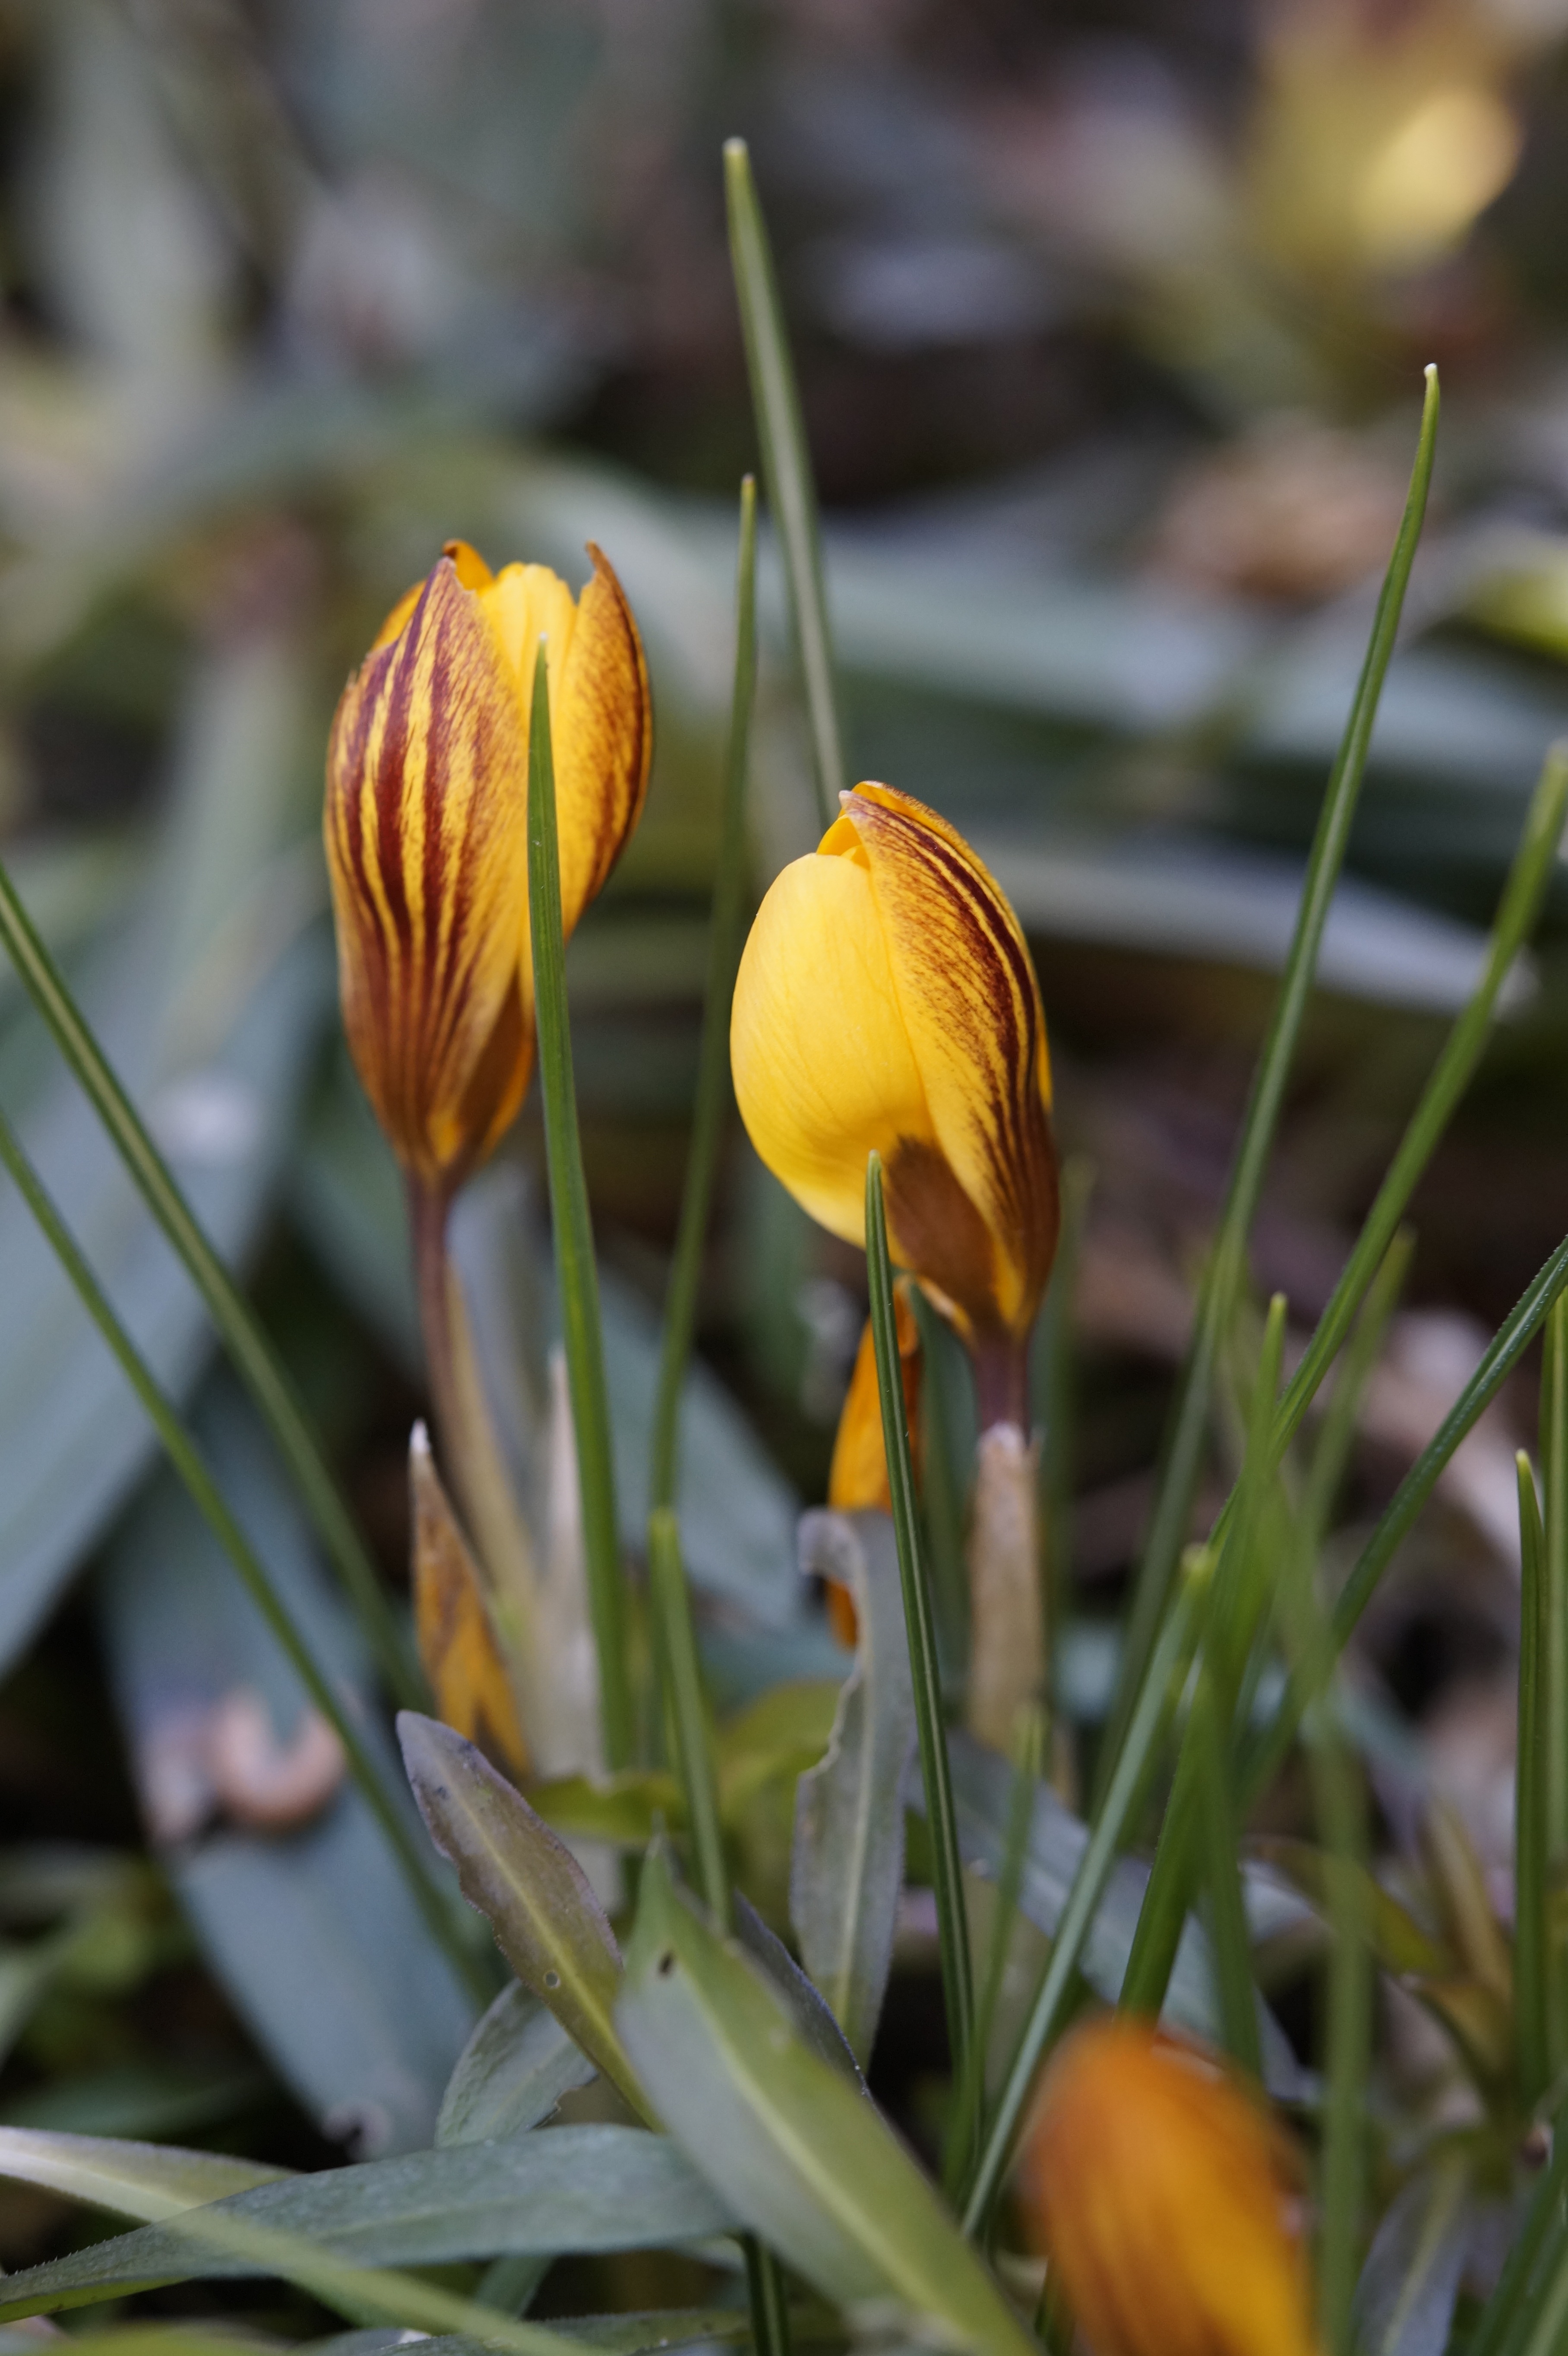
nature, blossom, plant, leaf, flower, bloom, spring, botany, yellow, garden, flora, wildflower, close up, springtime, crocus, fritillaria, snowdrop, bud, spring crocus, early bloomer, spring flower, cypripedium, macro photography, fr hlingsanfang, harbinger of spring, flowering plant, plant stem, land plant, iris family, fawn lily, end of winter